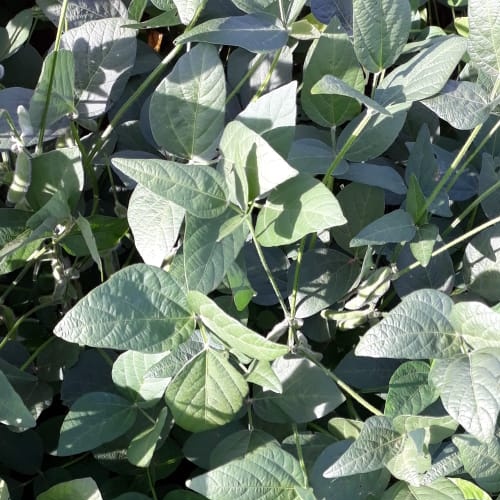
Label: Diabrotica_speciosa